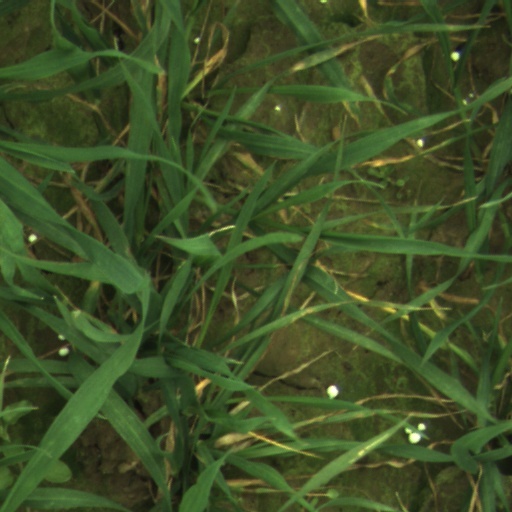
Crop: wheat